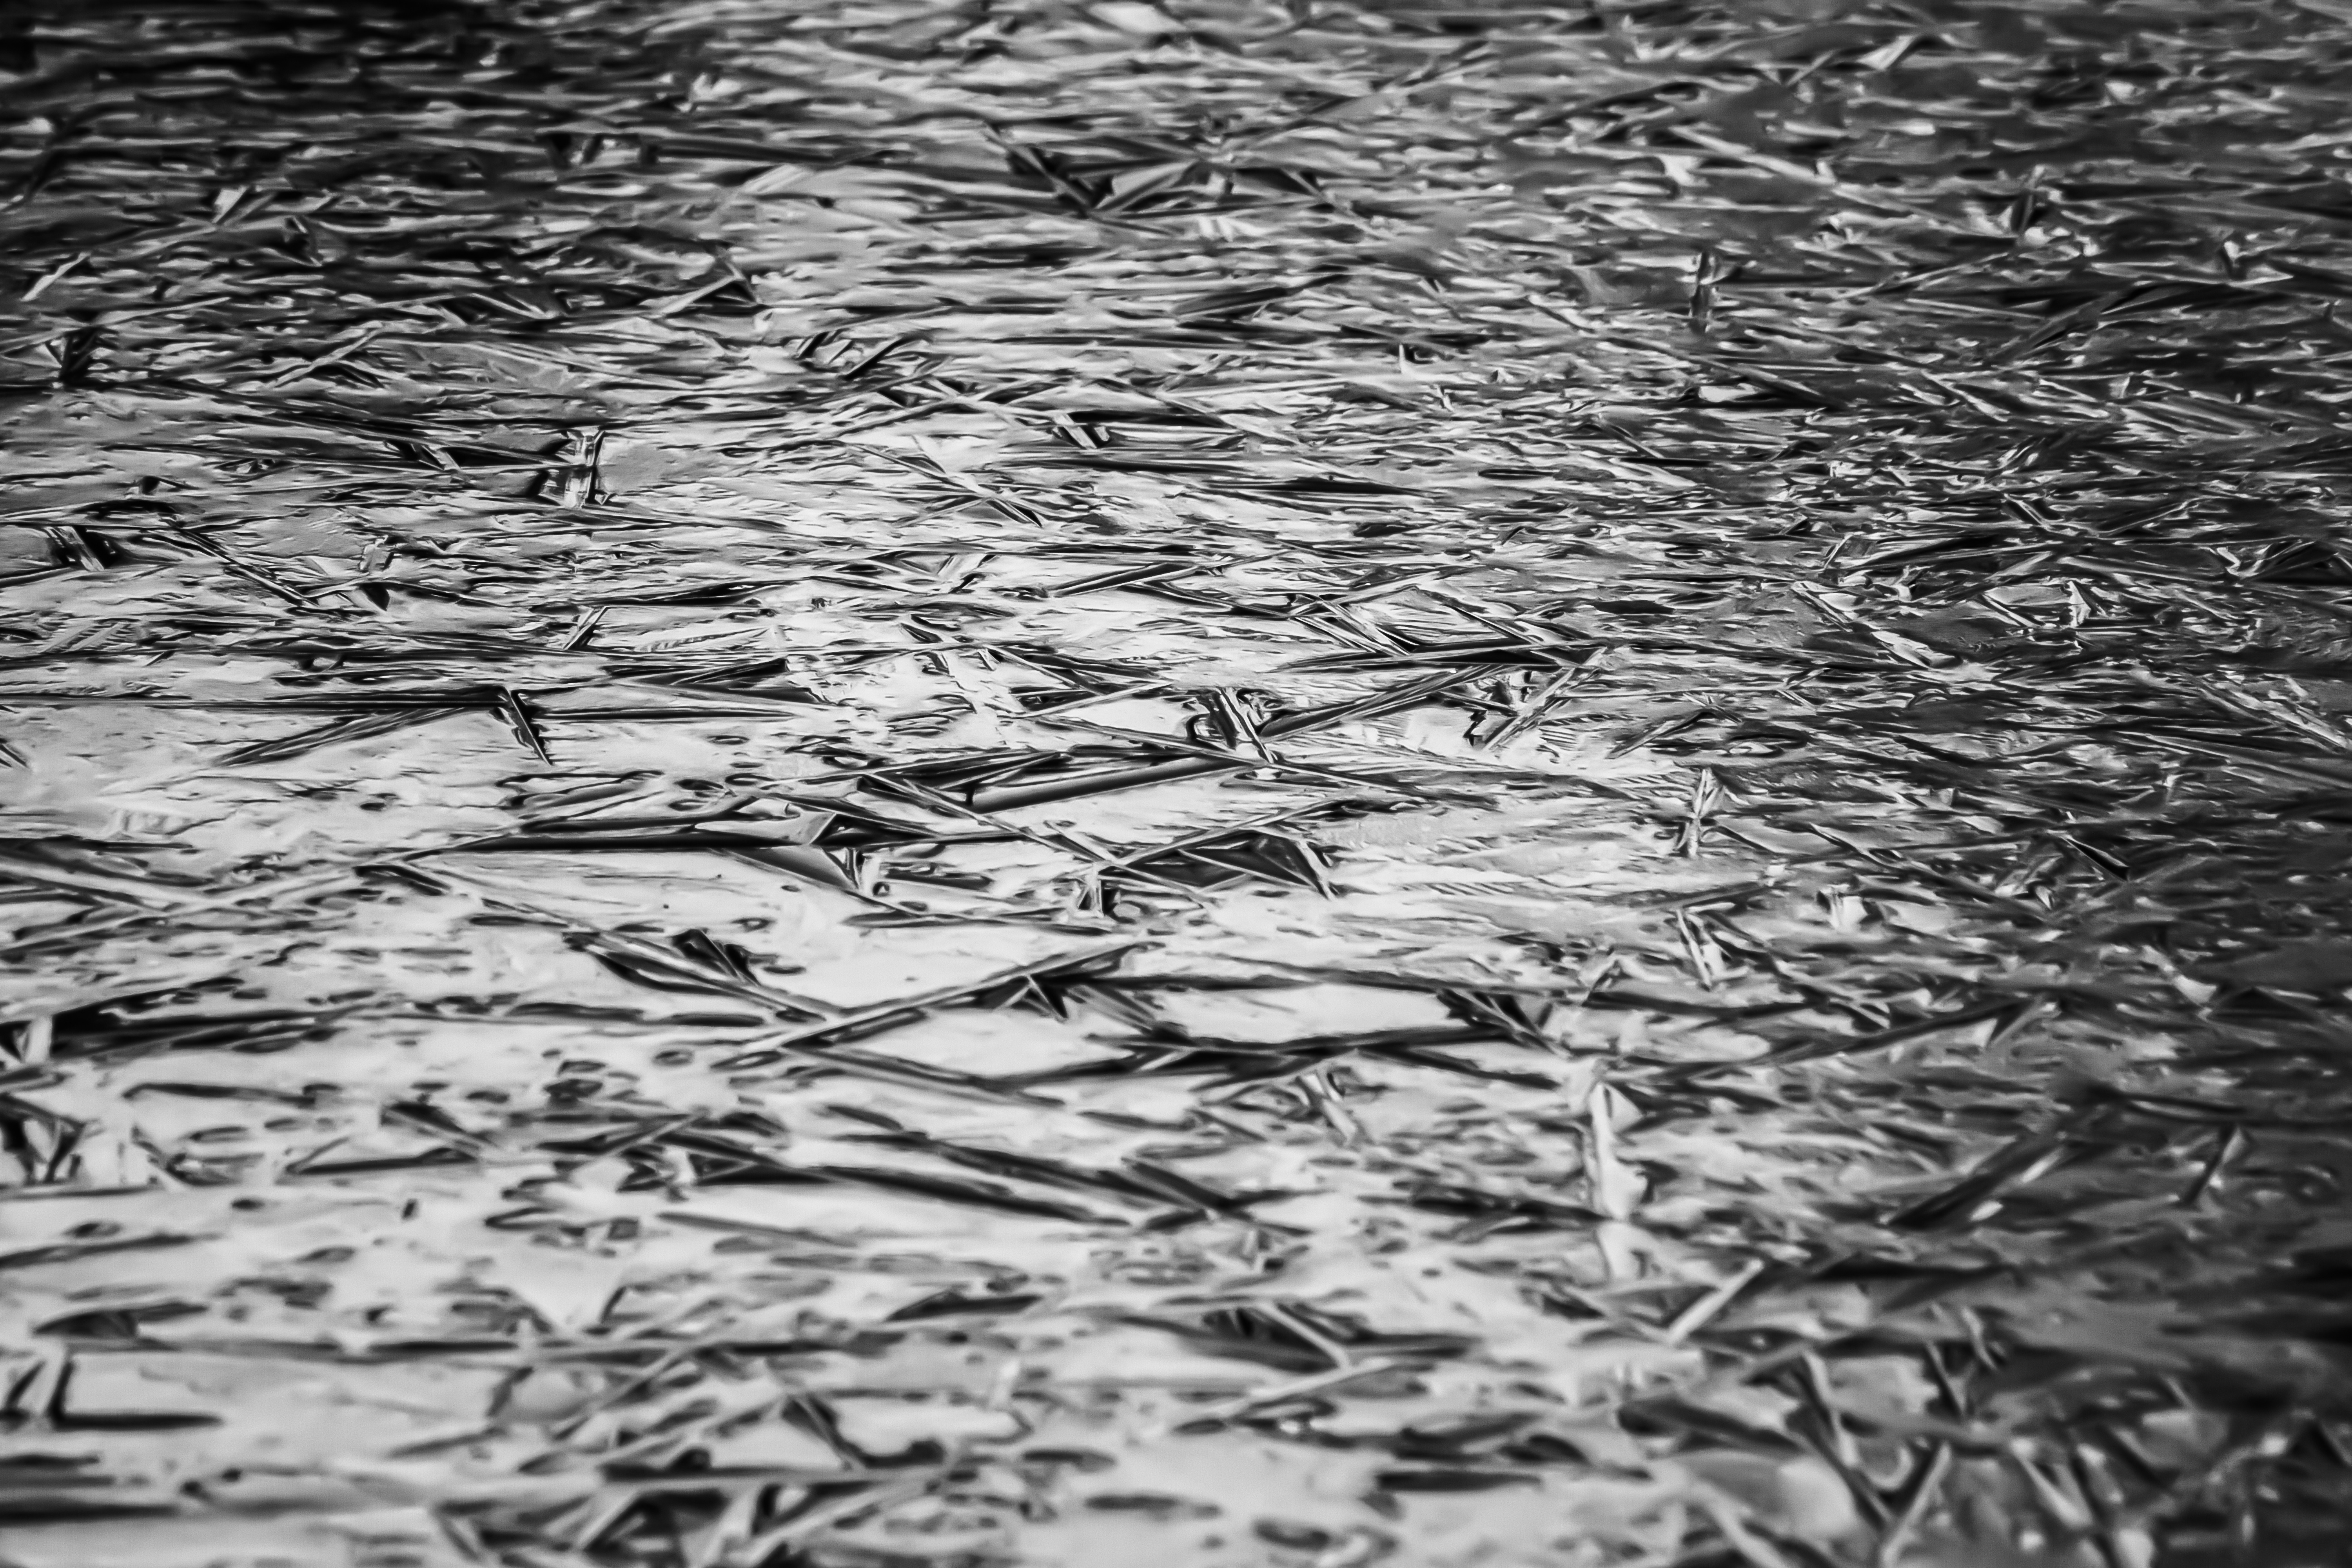
tree, branch, winter, black and white, structure, wood, white, texture, leaf, frost, trunk, ice, pattern, soil, frozen, black, monochrome, background, flooring, road surface, monochrome photography